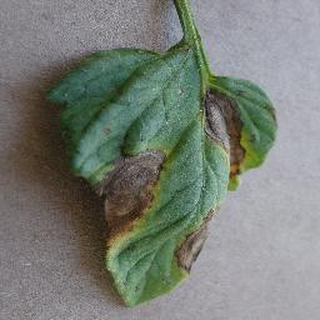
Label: tomato_early_blight